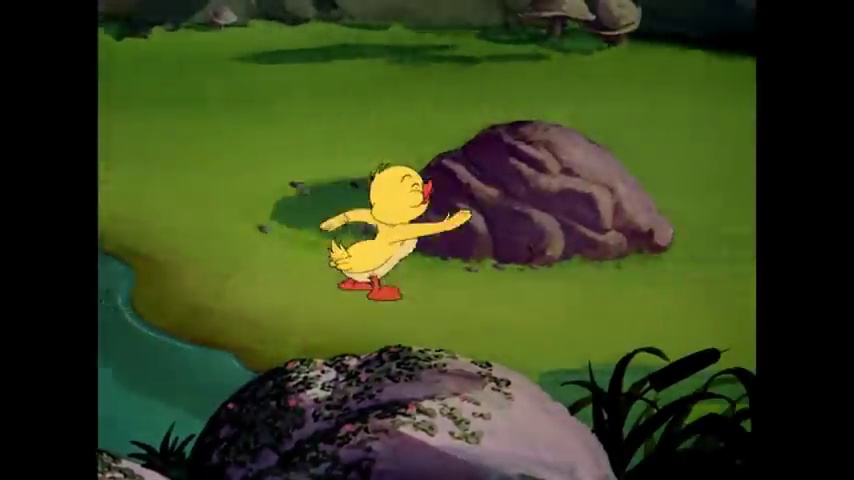
Portrait style: Cartoon Portrait